Sylvan Hills, Atlanta

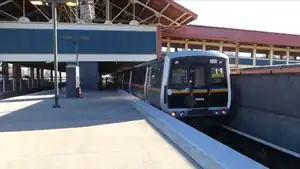
Lakewood/Fort McPherson MARTA station

Perkerson Park is approximately 50 acres in size and is located in the northeast portion of the neighborhood. The park is shared with the nearby Capitol View neighborhood.